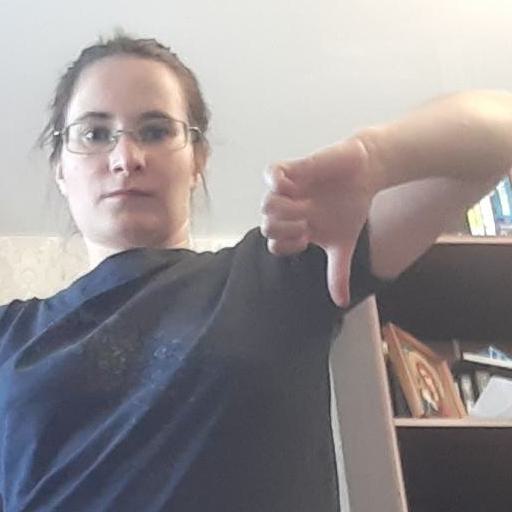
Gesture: dislike